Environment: real
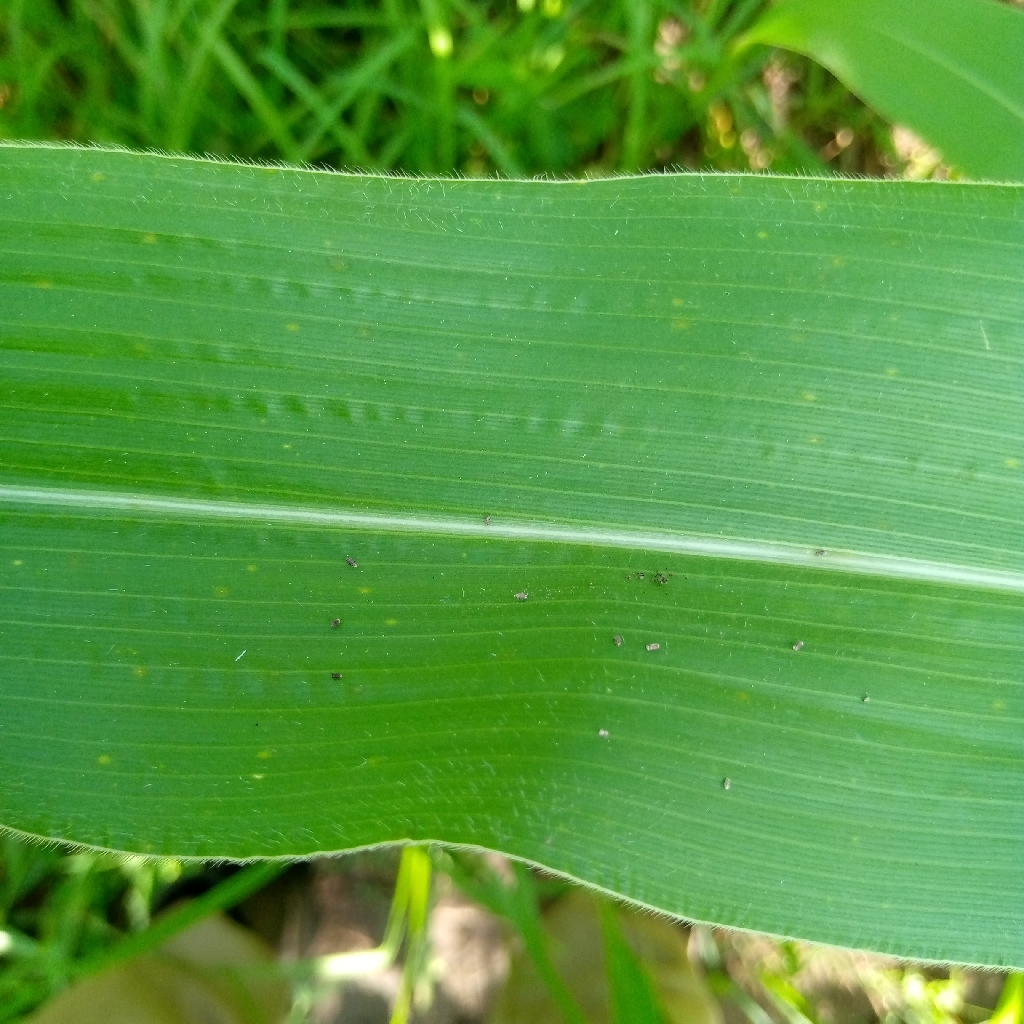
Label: healthy